You kids get off my lawn!

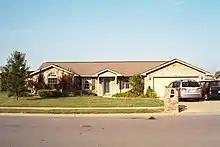
Suburban house with lawn

Until the late 19th century, private lawns in the modern sense were mainly associated with wealthy estates. The introduction of affordable mechanical manual lawnmowers made it possible for small lawns to be maintained by individuals.